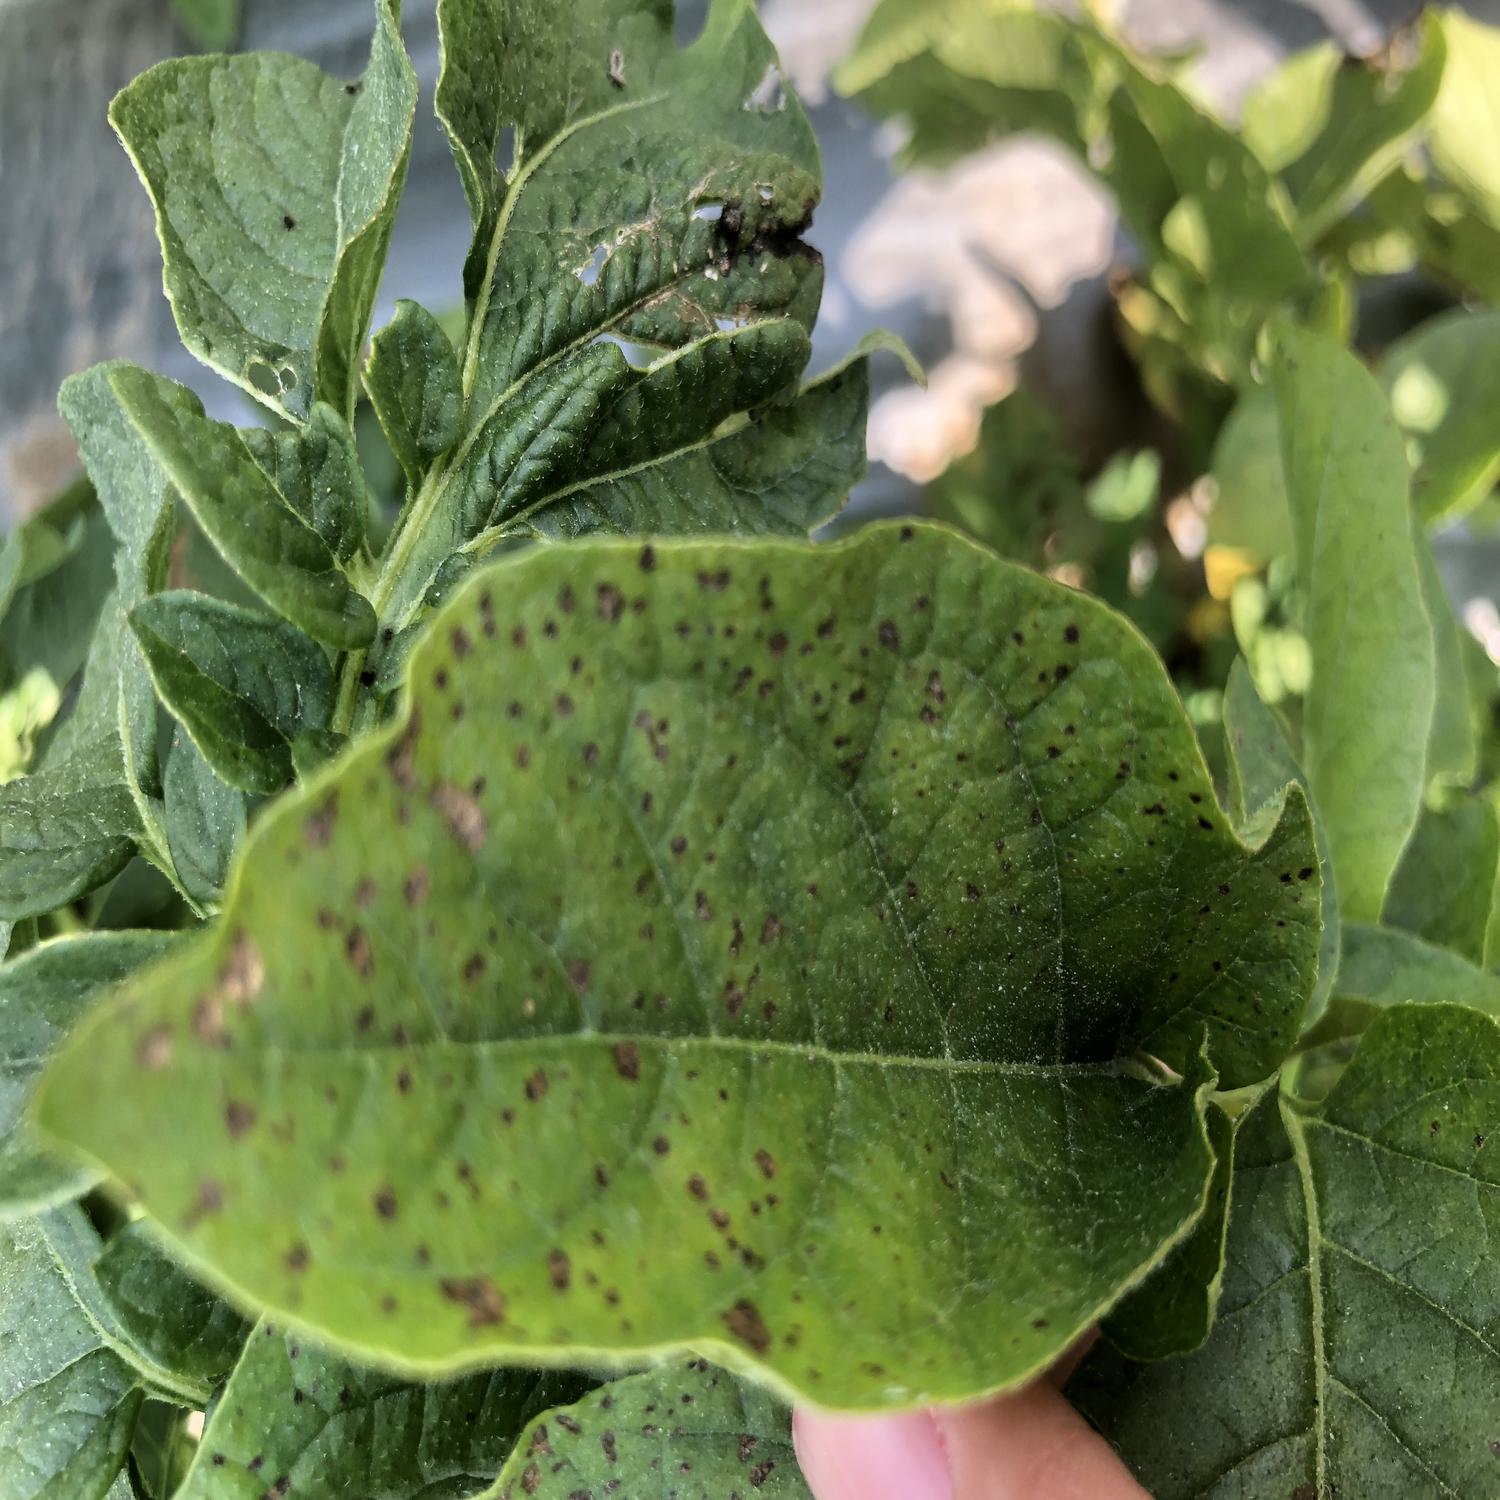
Label: Fungi